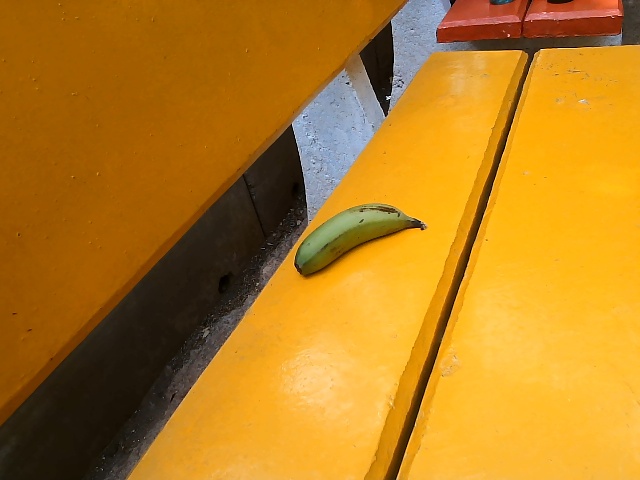
Label: Raw_Banana